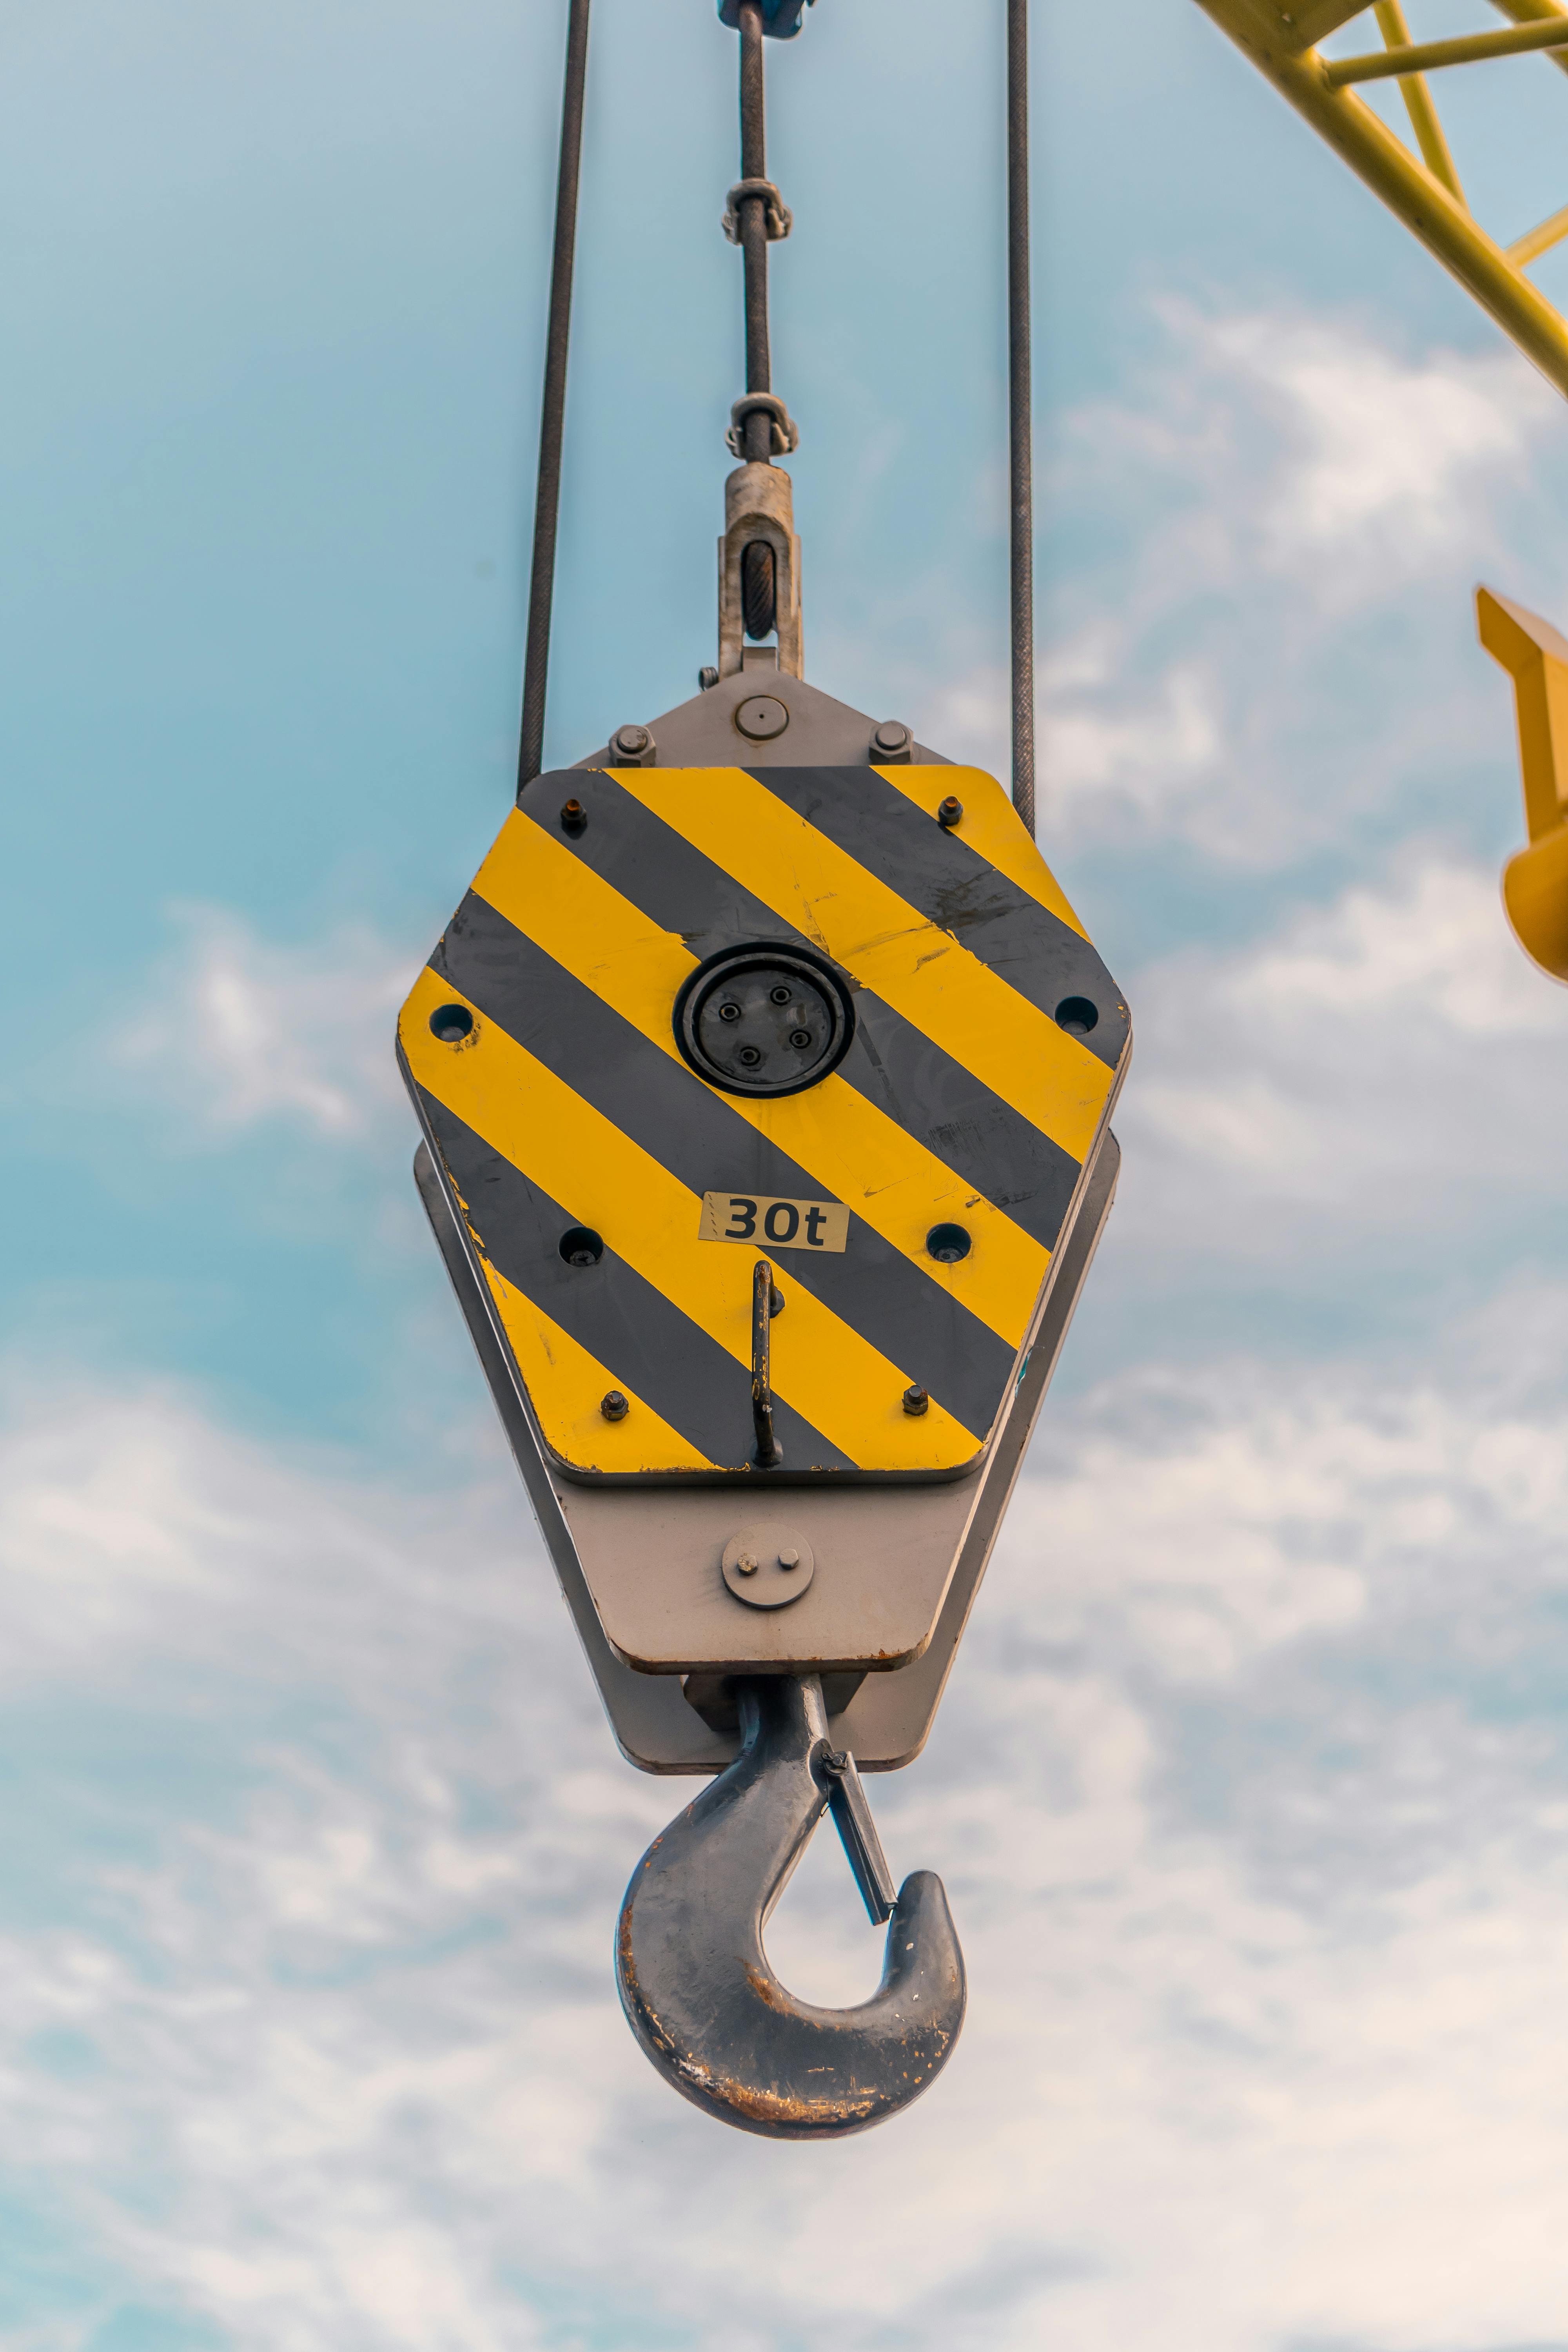
natural, crane, triangle